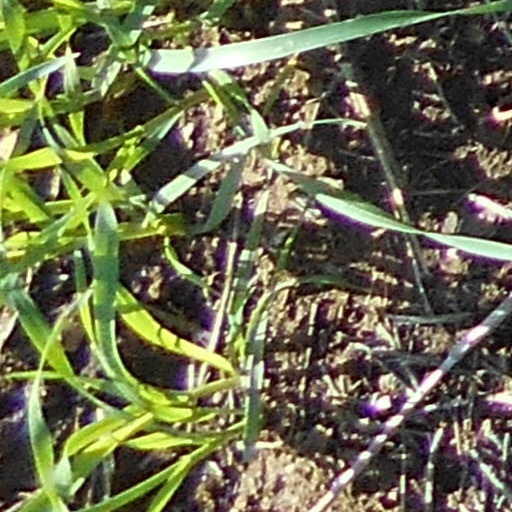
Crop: wheat